Quicksand Pond

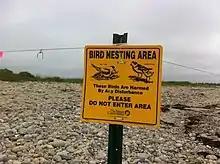
Piping plover and least tern nesting area sign at Quicksand Pond

Large, often exposed, mudflats are responsible for the large number of shorebirds that gather on Quicksand Pond during the spring and fall migrations. When the breachway that usually separates Quicksand Pond from Rhode Island Sound has recently opened, large tracts of fresh wet mud will attract most of the shorebird species in Rhode Island. Quicksand Pond was named number one of the Top Five Must-See Migrations for Rhode Island.